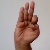
The image shows a hand gesture representing the letter 'F' in Indian Sign Language.